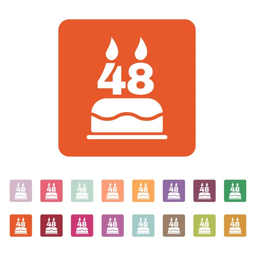
the birthday cake with candles in the form of number icon .